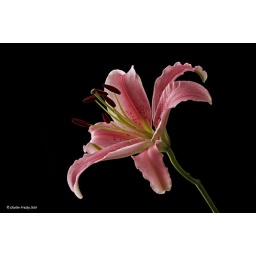
Captured a cut flower lily in natural window light.